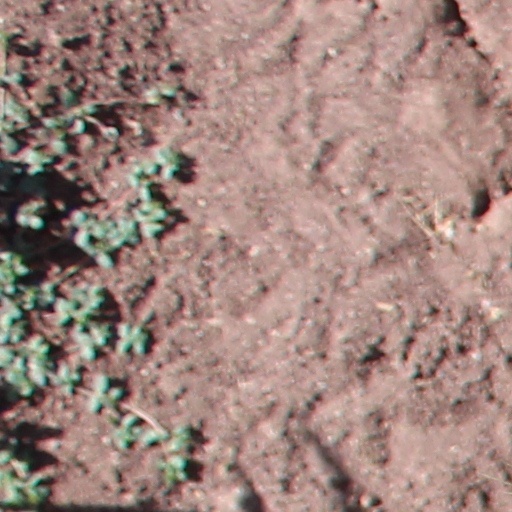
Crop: wheat